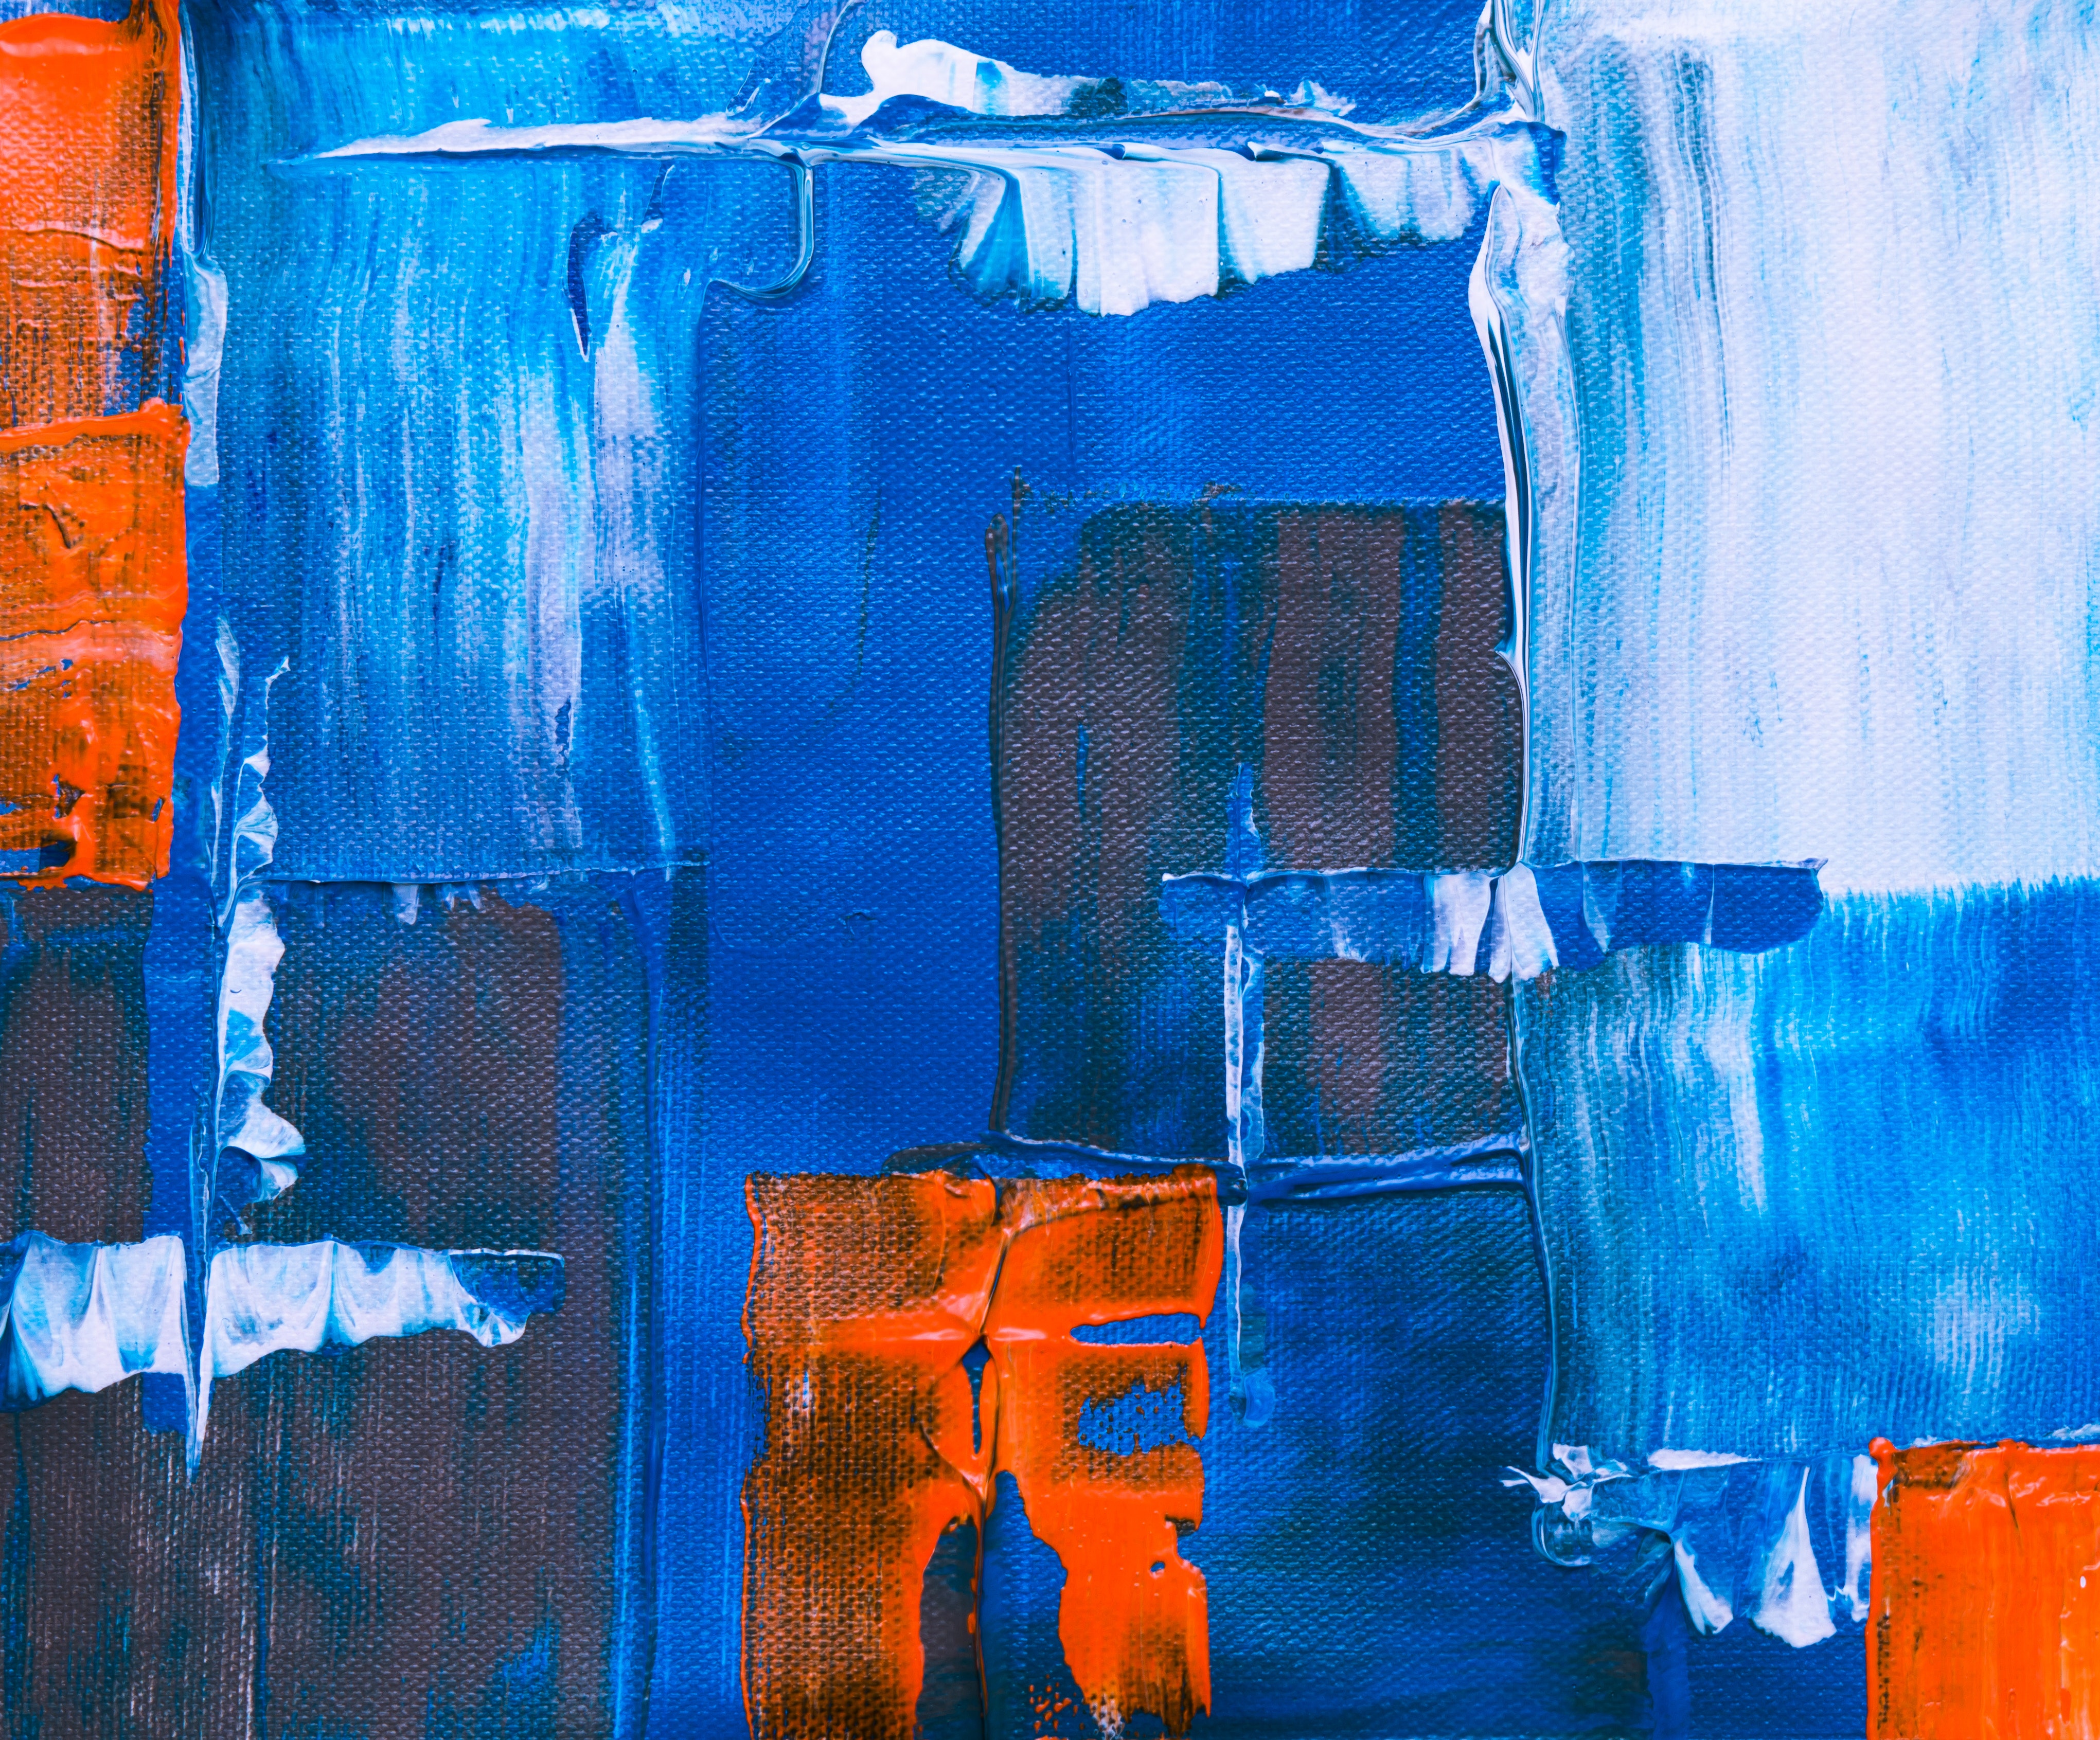
blue, painting, modern art, art, acrylic paint, paint, ice, artwork, visual arts